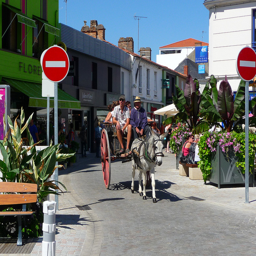
Two men on a carriage being drawn by a horse.
Two people riding in a horse drawn carriage down a street.
People are riding in a horse drawn carriage down the street.
People riding on top a horse pulled carriage.
The horse is pulling the carriage threw the city streets.